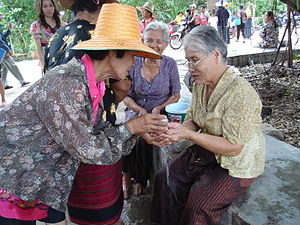
Songkran / Galleri, Den rituelle Songkran fest
Songkran er den thailandske nytårsfest, som fejres fra 13. til 16. april. Folk som var været i Thailand under Songkran kender det mest som den veritable vandkrig alle-mod-alle, festlighederne har udviklet sig til de senere årtier, men egentlig er det et årtusinde gammelt renselses ritual.